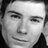
Emotion: neutral